Sock

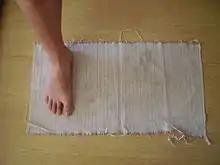
Footwraps used by the Finnish Army until the 1990s

Footwraps, pieces of cloth that are worn wrapped around the feet, were worn with boots before socks became widely available. They remained in use by armies in Eastern Europe until the beginning of the 21st century.